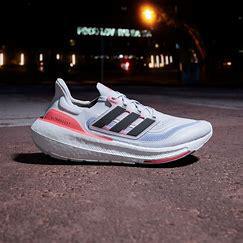
Brand: Adidas
Model: Ultraboost Light Lauf